McConnells Mill State Park

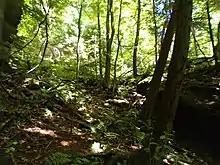
A mixed forest around the park.

Hell's Hollow Trail is an "easy" hiking trail that begins at the Hell's Hollow parking area and follows Hell Run to the restored lime kiln and on to Hells Hollow Falls.